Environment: real
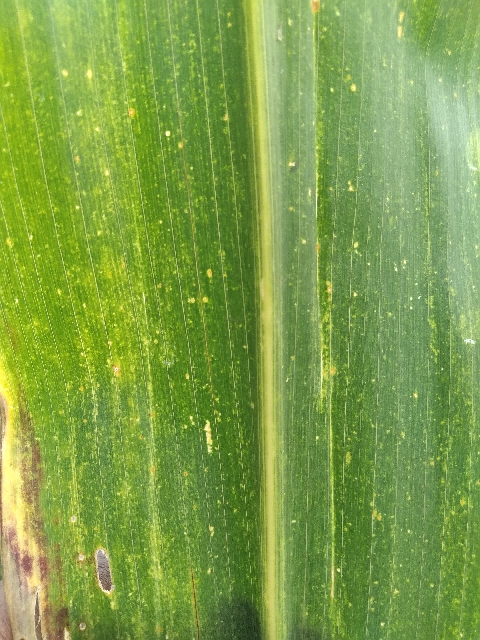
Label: lethal_necrosis